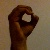
The image shows a hand gesture representing the letter 'O' in Indian Sign Language.